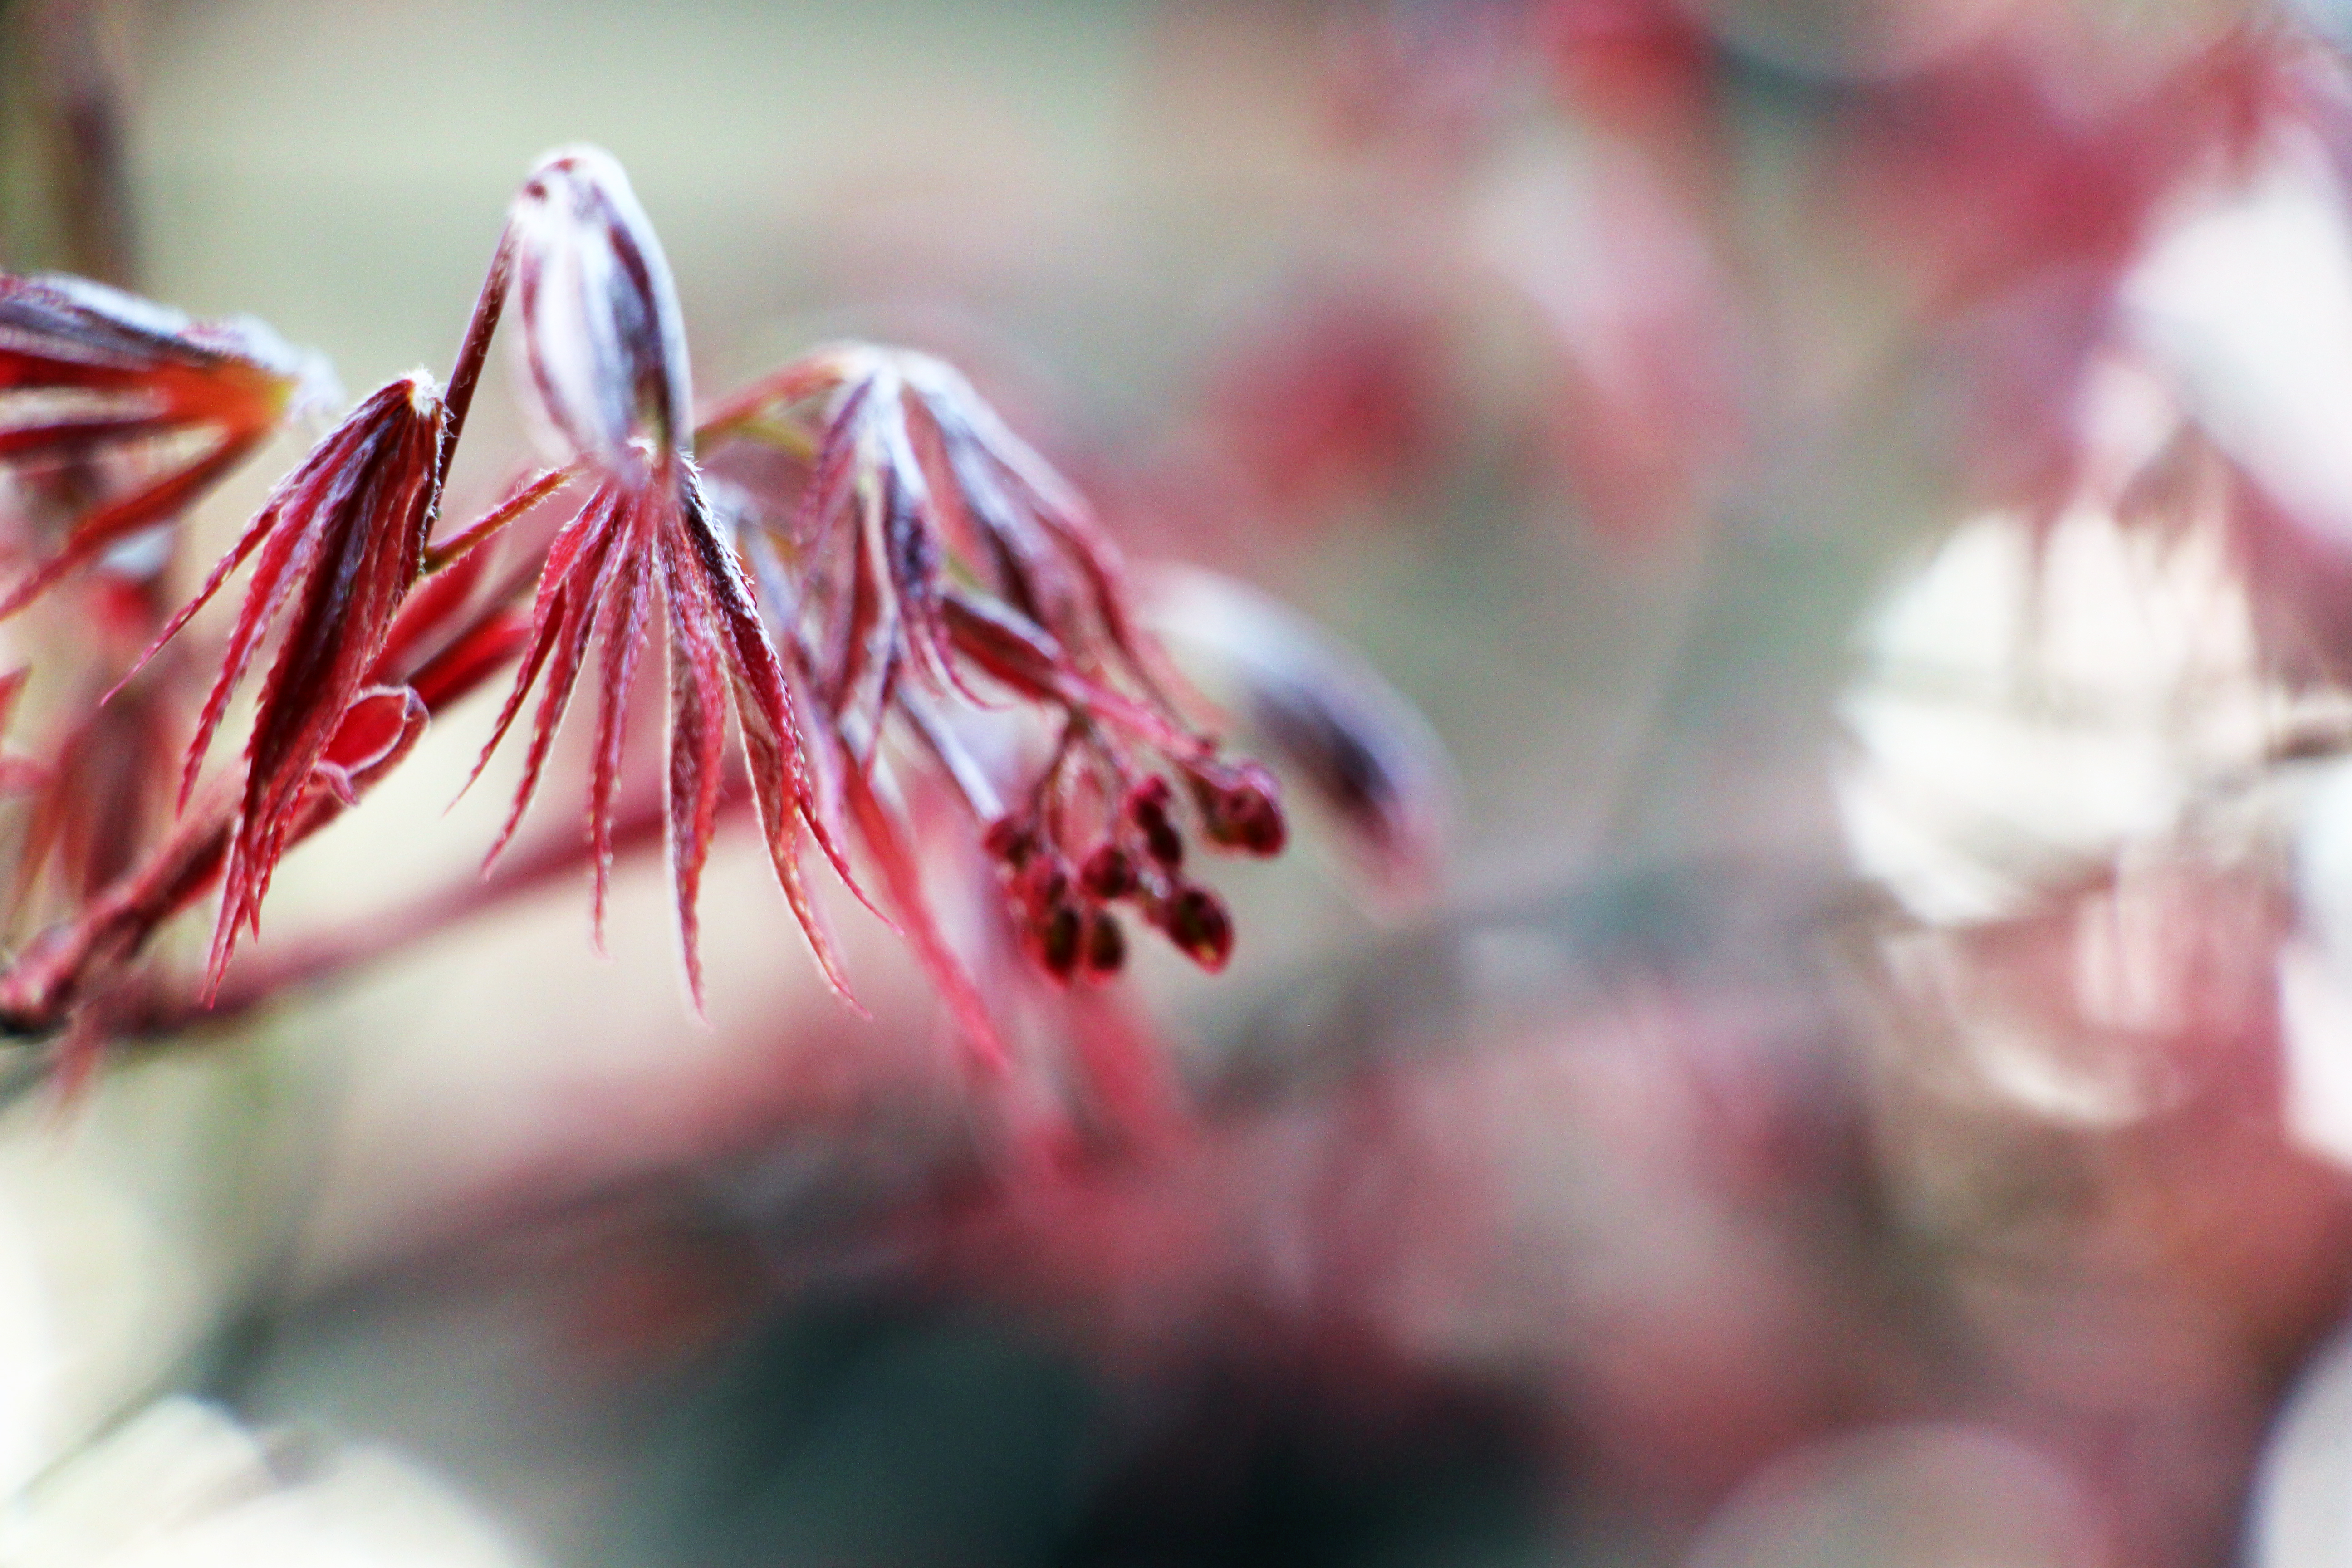
flower, red, pink, plant, close up, spring, leaf, botany, macro photography, flowering plant, tree, photography, petal, crinum